Martha and Maurice Ostheimer Estate

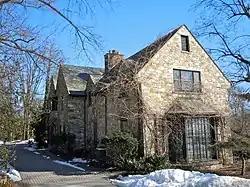
Grimmet, February 2011

The Martha and Maurice Ostheimer Estate is an historic, American home that is located in West Whiteland Township, Chester County, Pennsylvania. The estate home known as "Grimmet" was designed by architect John Gilbert McIlvaine, a partner of Wilson Eyre, and built in 1924 in the Tudor Revival style.